Robert Yasuda

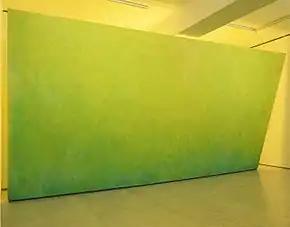
Robert Yasuda, "Across the River", acrylic polymer on wallboard, 120" x 336", 2016. Installation at MoMA PS1.

In later exhibitions, Yasuda has expanded his range, re-introducing and reworking early motifs and developing new elements. His 2006 and 2010 shows offered narrow corner paintings (e.g., "Beacon" 2005; "Guardian", 2009) that function like vertical studs or posts and appear as part of the gallery structure; Michael Brennan compared their rigor, atmospherics, and reflected iridescence to the light sculptures of Dan Flavin. The latter show also featured imposing, near-monochrome panels stacked or abutted to one another, as in "Ancestor" (2009), a seven-foot, mint green work consisting of two pillar-like shapes; "ARTnews" critic Doug McClemont described such works as confident but unassuming "pearly gateways" that together created a mysterious "cathedral atmosphere." Yasuda also began augmenting his panels with strips of hand-carved black wood balanced above panels that act as architectural or framing elements (e.g., "Thesis", 2009; "Vintage", 2012; and "Aurora", 2013) "ARTnews"'s Lilly Wei considered his 2014 show a breakthrough, whose "lush" works offered a more nuanced and fluid visual experience through an expanded palette, richer surface tonalities, and increasingly undulating contours; these included "Botanikos" (2013), which mixed rosy hues into translucent, oceanic green panels clefted with turquoise.